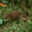
Label: shrew